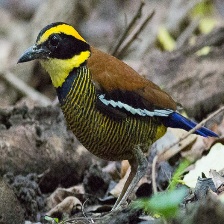
Species: BANDED PITA
Scientific name: HYDRORNIS GUAJANA